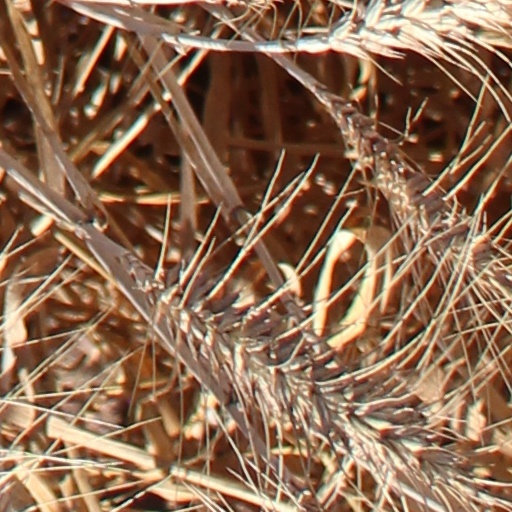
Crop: wheat